Coulounieix-Chamiers

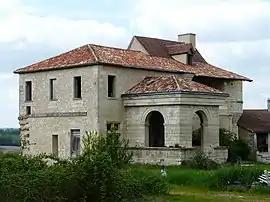
Chateau of Rolphie

Coulounieix-Chamiers is a commune in the Dordogne department in Nouvelle-Aquitaine in southwestern France. It is a suburb of Périgueux.